Archilochus

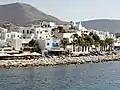
The Greek Island of Paros, the birthplace of Archilochus

A considerable amount of information about the life of Archilochus has come down to the modern age via his surviving work, the testimony of other authors, and inscriptions on monuments, yet it all needs to be viewed with caution – the biographical tradition is generally unreliable and the fragmentary nature of the poems does not really support inferences about his personal history. The vivid language and intimate details of the poems often look autobiographical yet it is known, on the authority of Aristotle, that Archilochus sometimes role-played. The philosopher quoted two fragments as examples of an author speaking in somebody else's voice: in one, an unnamed father commenting on a recent eclipse of the sun and, in the other, a carpenter named Charon, expressing his indifference to the wealth of Gyges, the king of Lydia. There is nothing in those two fragments to suggest that Archilochus is speaking in those roles (we rely entirely on Aristotle for the context) and possibly many of his other verses involved role-playing too. It has even been suggested by one modern scholar that imaginary characters and situations might have been a feature of the poetic tradition within which Archilochus composed, known by the ancients as iambus.